Ōyabu Station

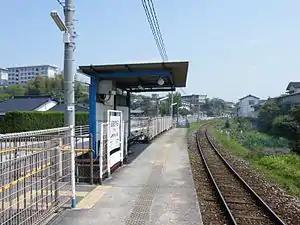
Station platform

is a passenger railway station located in the city of Tagawa, Fukuoka Prefecture, Japan. It is operated by the third-sector railway operator Heisei Chikuhō Railway. On 1 April 2009, discount shop chain MrMax acquired naming rights to the station. Therefore, the station is alternatively known as .